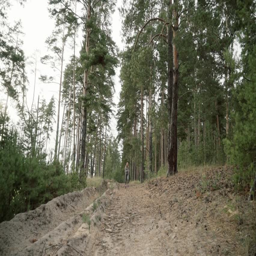
a runner runs through a pine forest